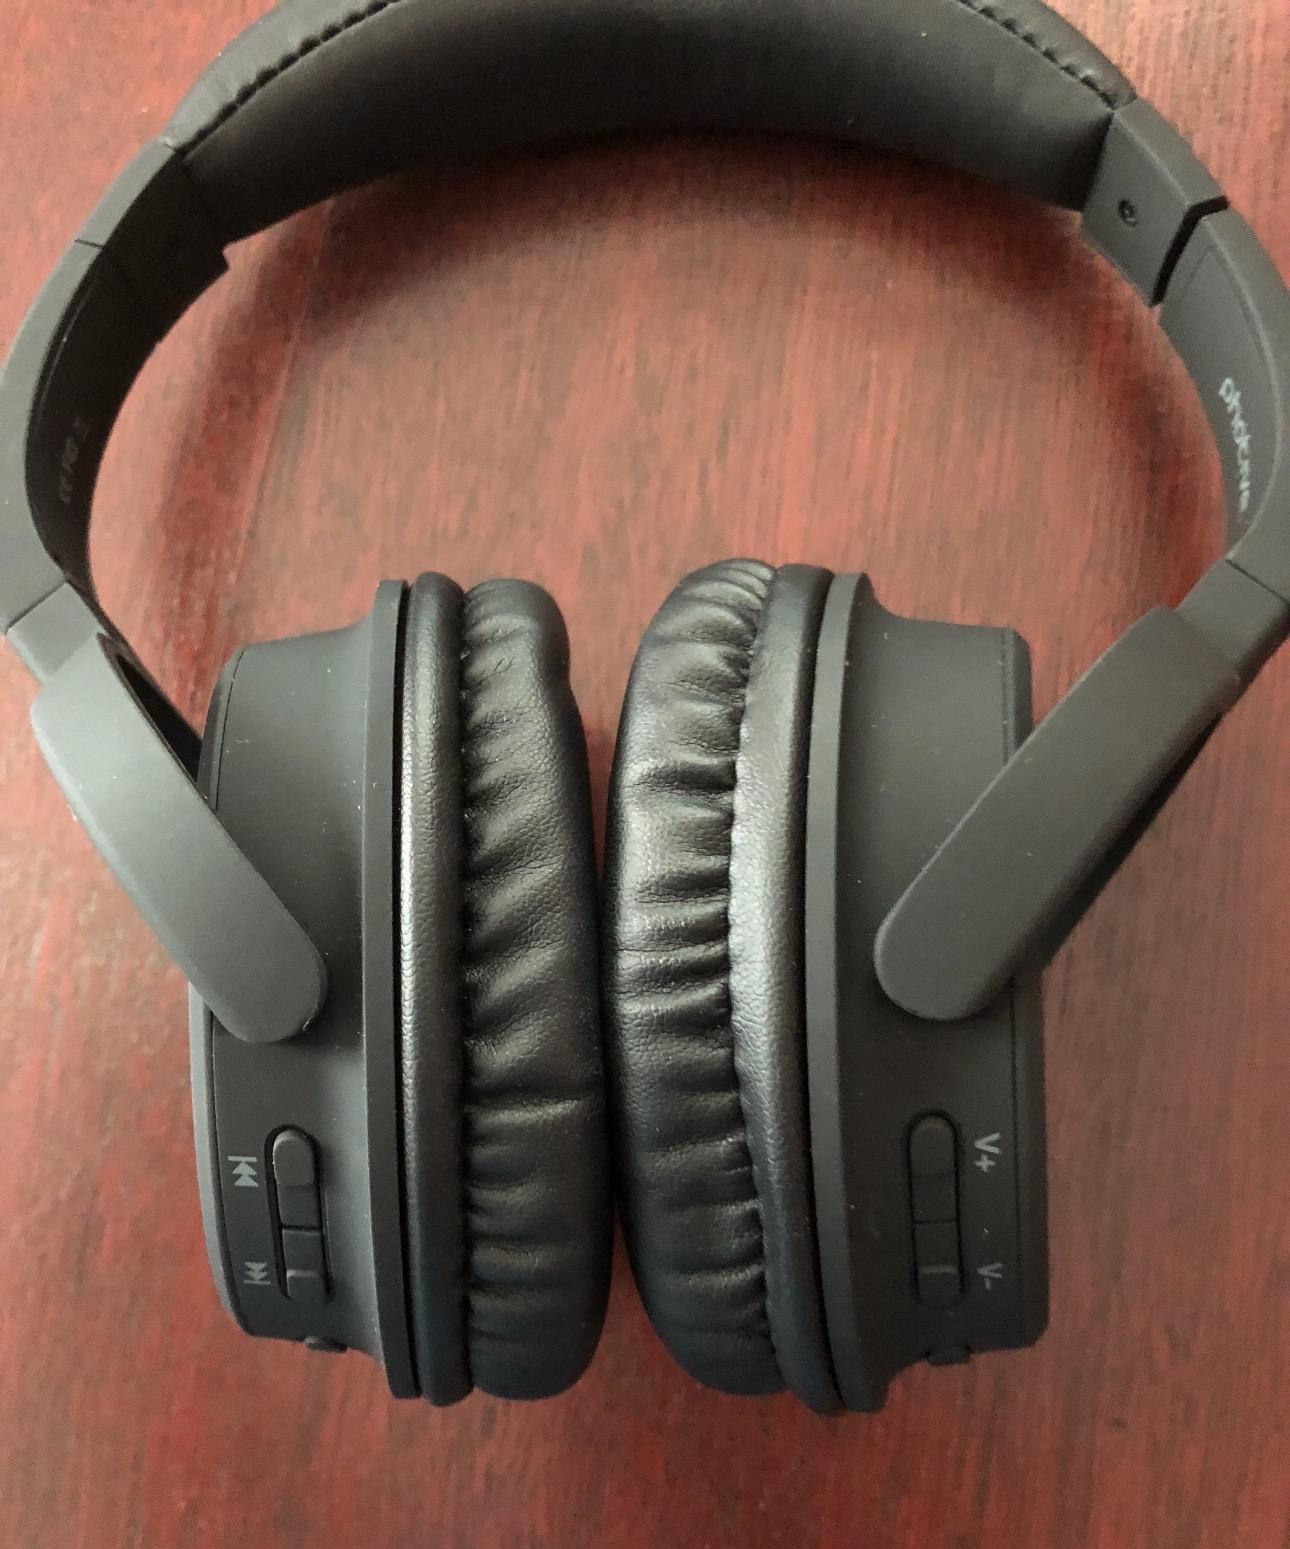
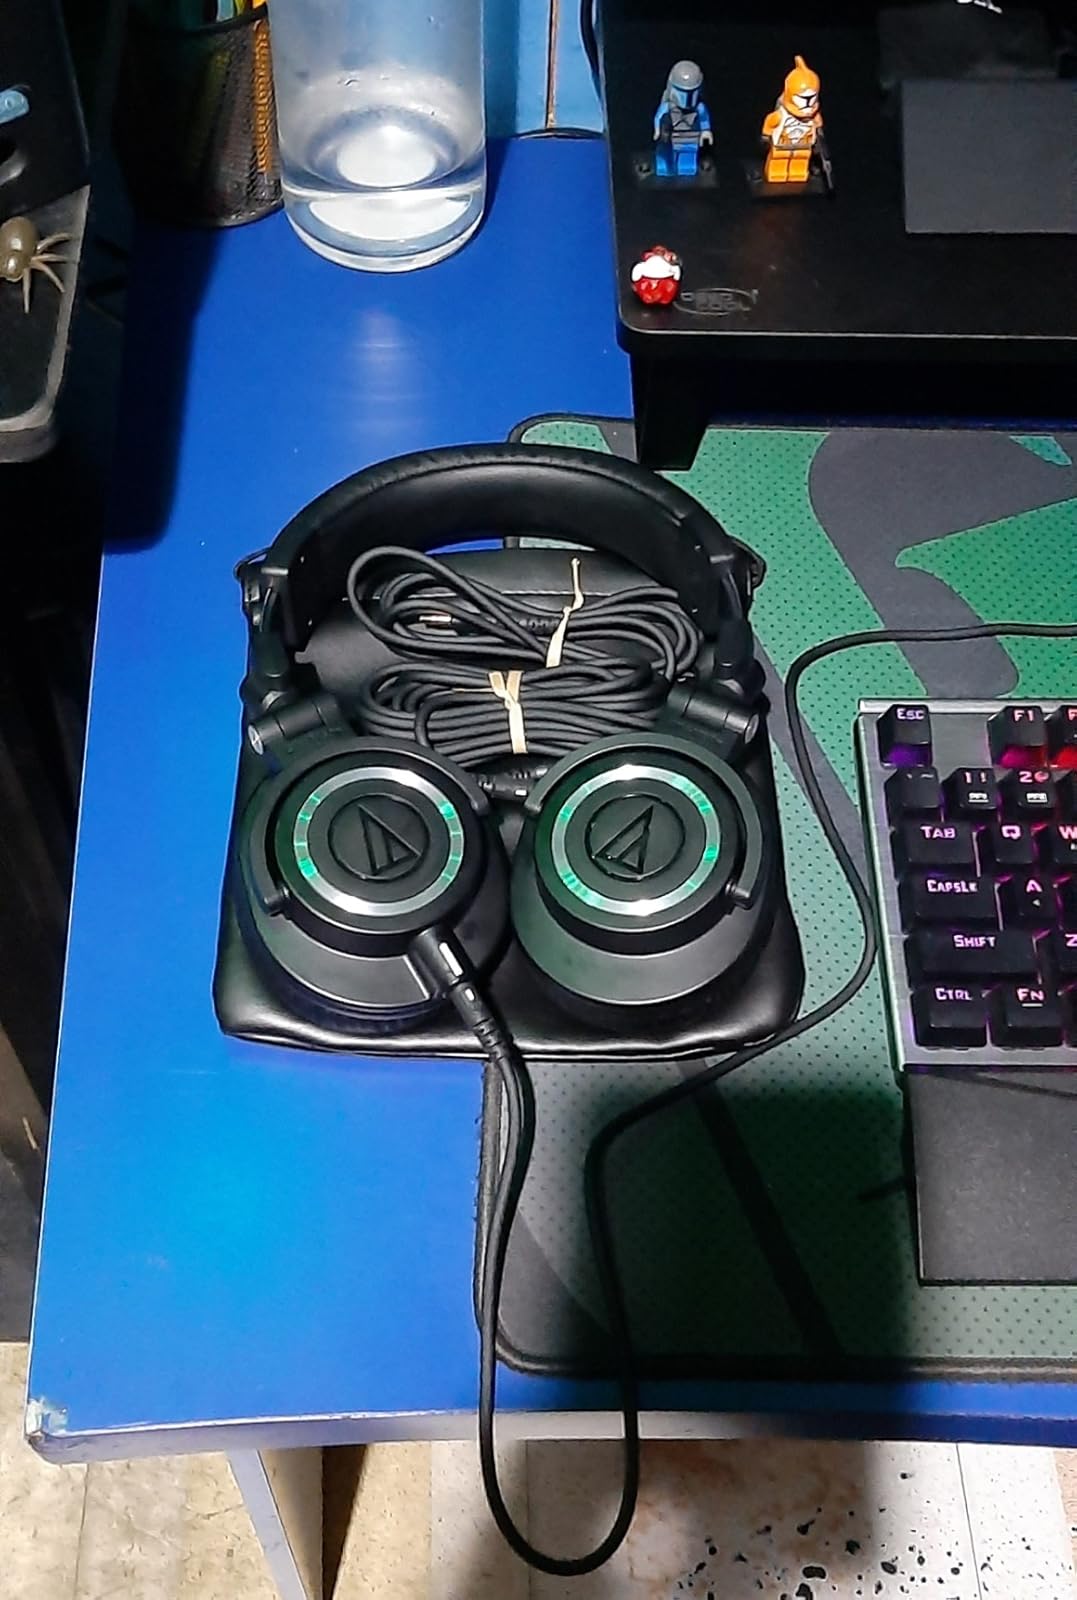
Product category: headphones
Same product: no